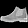
Label: Ankle boot